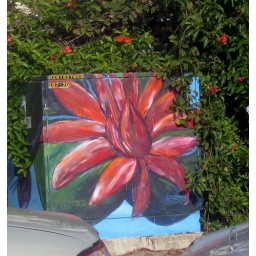
I loved how the flower on the box synched with the flowers in the background.